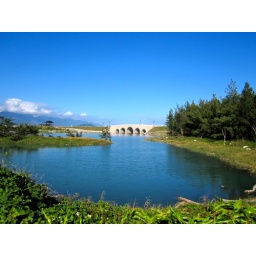
bridge over the lake